Asymmetric cell division

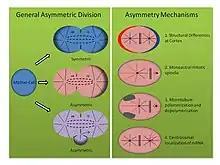
Asymmetric cell division is integral during development. In spiralia, the first cleavage can be either symmetric or asymmetric, as shown in the left panel. Asymmetry can be accomplished through simple unequal segregation of cell fate determinants across a single plane, through sequestration of cell fate determinants in a polar lobe which is absorbed by one of the daughter cells, or a combination of both processes. The right panel summarizes the mechanisms of spiralian asymmetric cleavage discussed here. Red features indicate the molecule(s) implicated in establishing asymmetry.

In "Drosophila melanogaster", asymmetric cell division plays an important role in neural development. Neuroblasts are the progenitor cells which divide asymmetrically to give rise to another neuroblast and a ganglion mother cell (GMC). The neuroblast repeatedly undergoes this asymmetric cell division while the GMC continues on to produce a pair of neurons. Two proteins play an important role in setting up this cell fate asymmetry in the neuroblast, Prospero and Numb. These proteins are both synthesized in the neuroblast and segregate into only the GMC during divisions. Numb is a suppressor of Notch, therefore the asymmetric segregation of Numb to the basal cortex biases the response of the daughter cells to Notch signaling, resulting in two distinct cell fates. Prospero is required for gene regulation in GMCs. It is equally distributed throughout the neuroblast cytoplasm, but becomes localized at the basal cortex when the neuroblast starts to undergo mitosis. Once the GMC buds off from the basal cortex, Prospero becomes translocated into the GMC nucleus to act as a transcription factor.